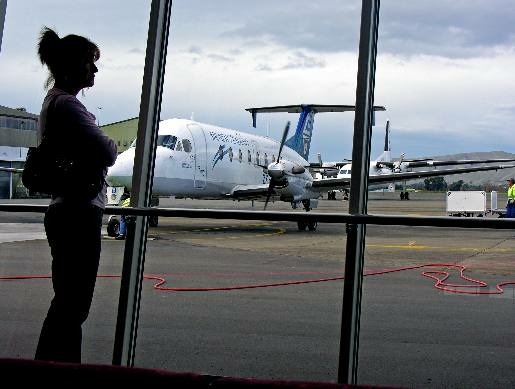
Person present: Yes